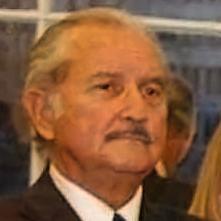
Age: 73